Embraer/FMA CBA 123 Vector

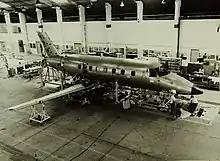
Construction of a CBA 123 prototype.

Initially, the costs and workload of the project were divided between Embraer (67%) and FMA (33%). FMA was assigned production of the wings, fins, and rudders. The original plan for the fuselage was to use a stretched version of Embraer's EMB 121 Xingu, but the cooperative decided to use a shorter version of the Brasilia. First flight was originally planned for 1988, and then customer delivery would occur in 1990. The work assignment on the Argentine side was later changed to the central fuselage, rear fuselage, and horizontal stabilizers.